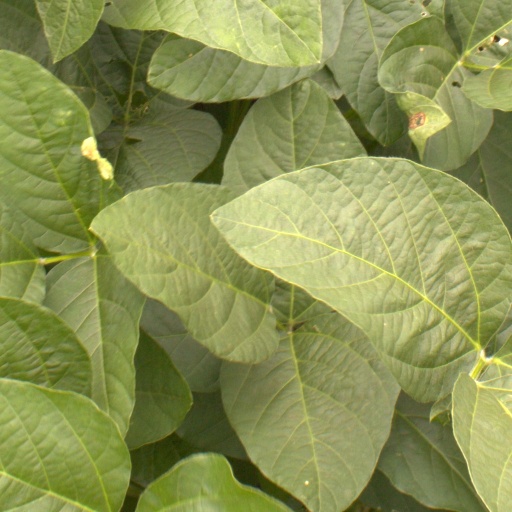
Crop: soybean